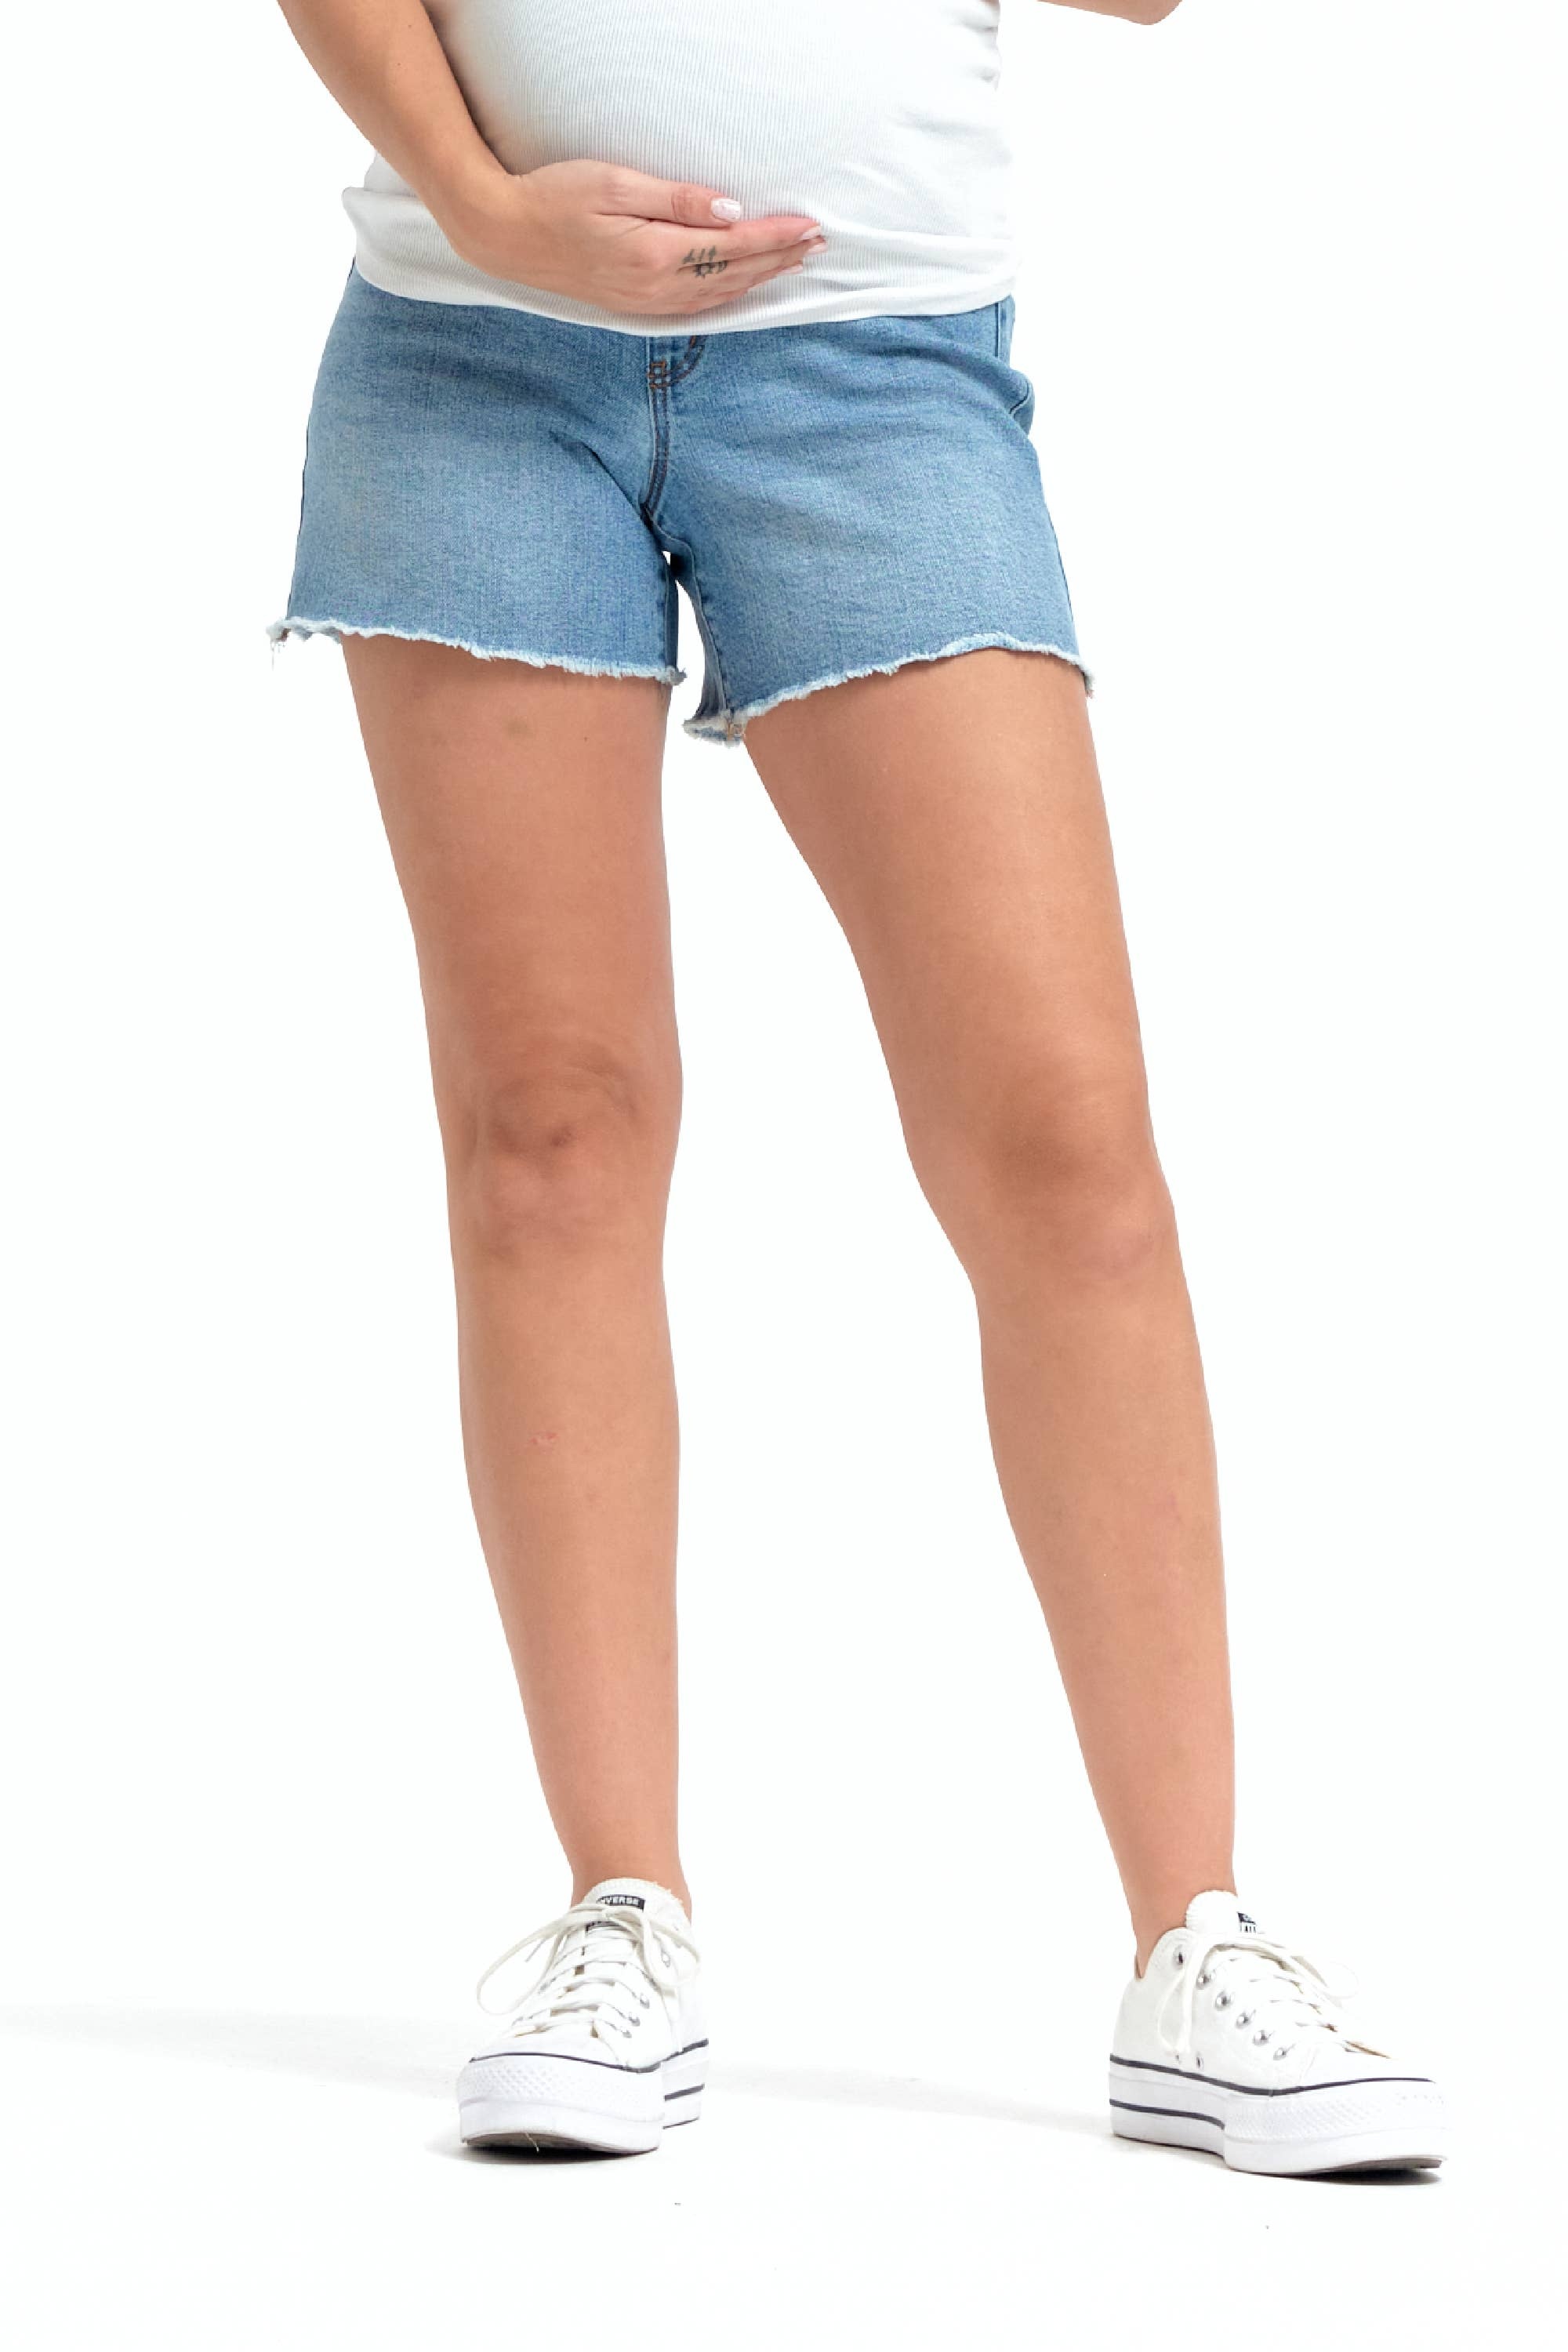
5" Maternity Jean Shorts w/ Bellyband
Our new on-trend Maternity Dad jean shorts, give a relaxed fit throughout the thigh, featuring a medium wash, and an elasticized, comfortable, bellyband. Inseam: 5" Leg opening: 25" Front rise: 4.75" Fabric content: 99% COTTON, 1% SPANDEX
Brand: 1822 Denim
Category: Apparel & Accessories > Clothing > Maternity Clothing > Maternity Pants